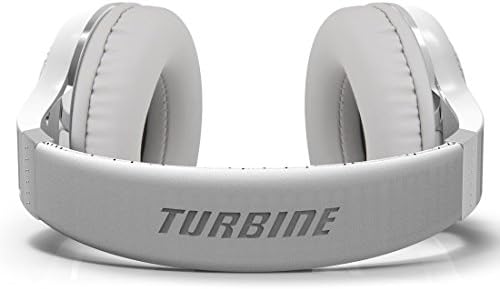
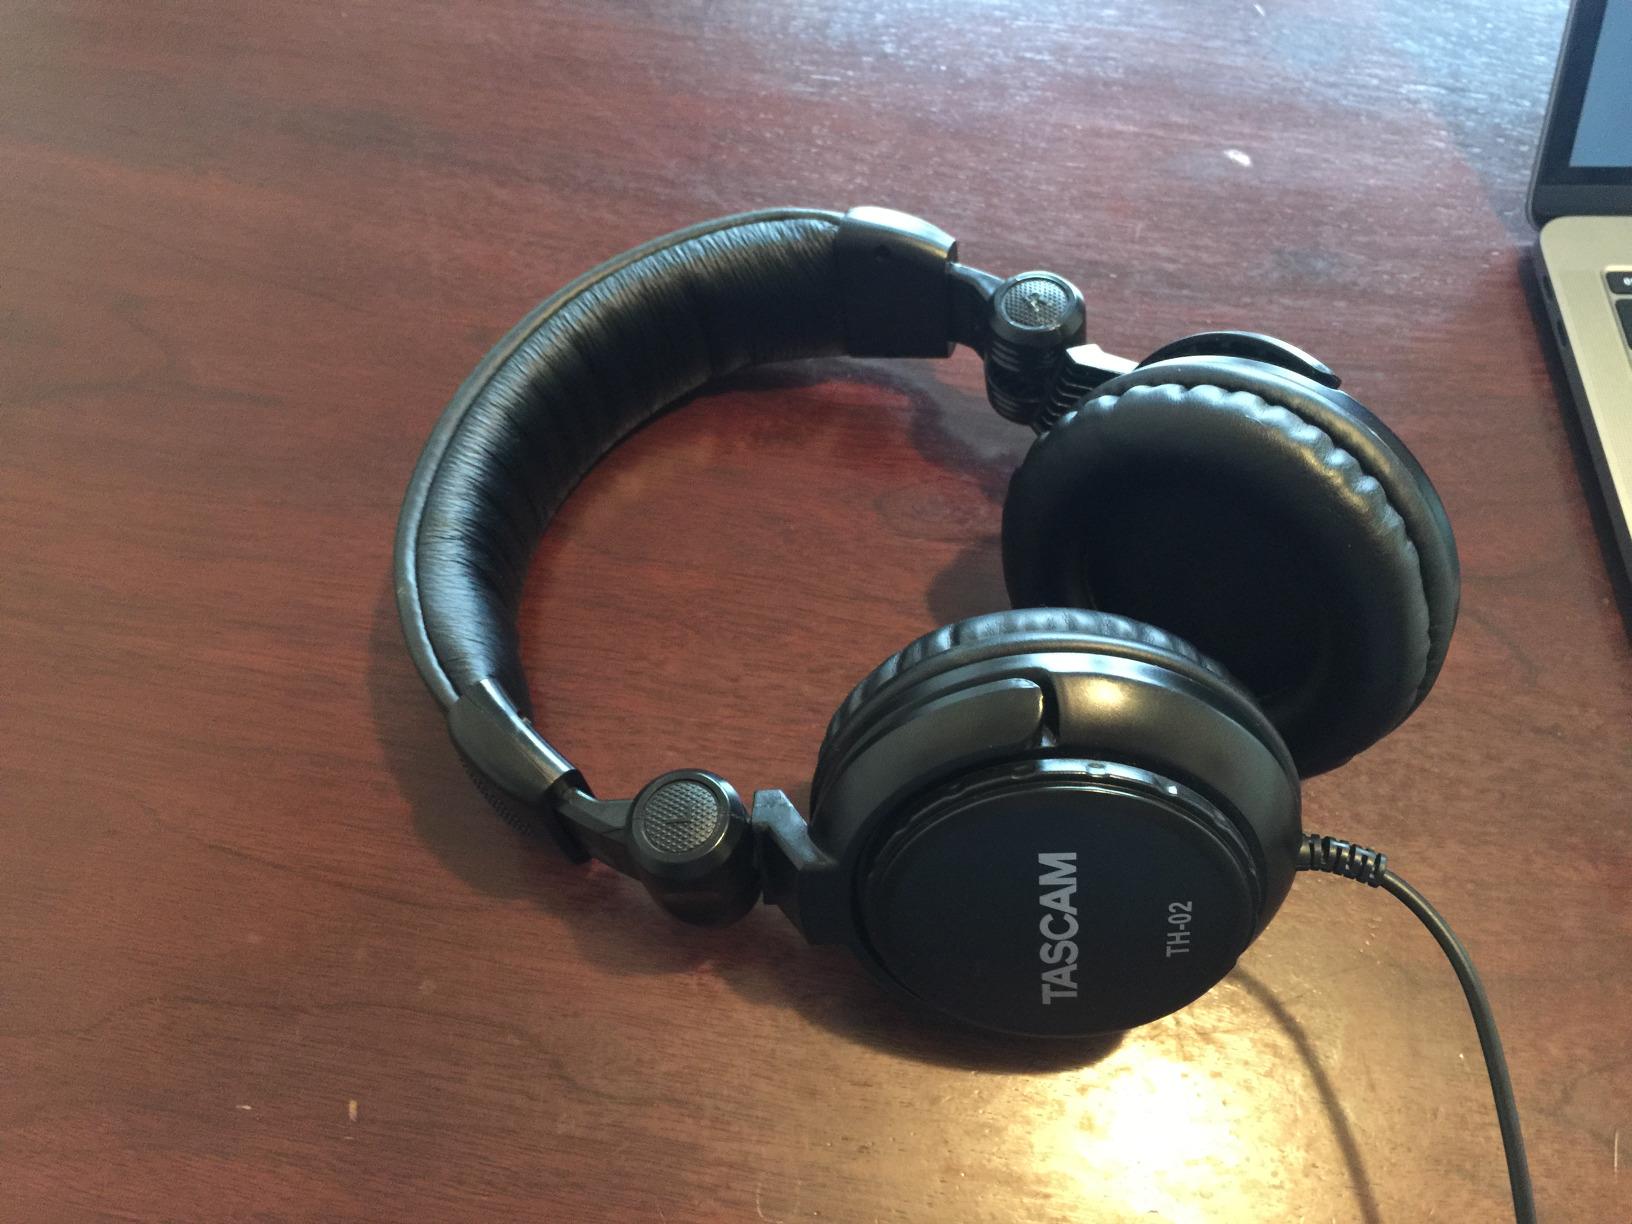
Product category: headphones
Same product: no